Jackshaft (locomotive)

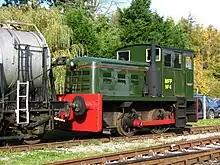
Small Fowler 4wDM diesel-mechanical. Note how the jackshaft coupling rods take the longer path to the far axle, reducing angulation.

A difficulty with coupling rod drive from a jackshaft is the need to allow for vertical suspension movement of the axles. Several mechanical arrangements have been used to allow this.